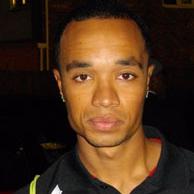
Age: 21